Marcal

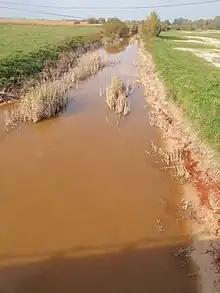
The Marcal one week after the Ajka alumina plant accident

In October 2010, the Marcal was contaminated in a chemical spill by red mud and temporarily suffered massive loss of aquatic life, from which it has since recovered.